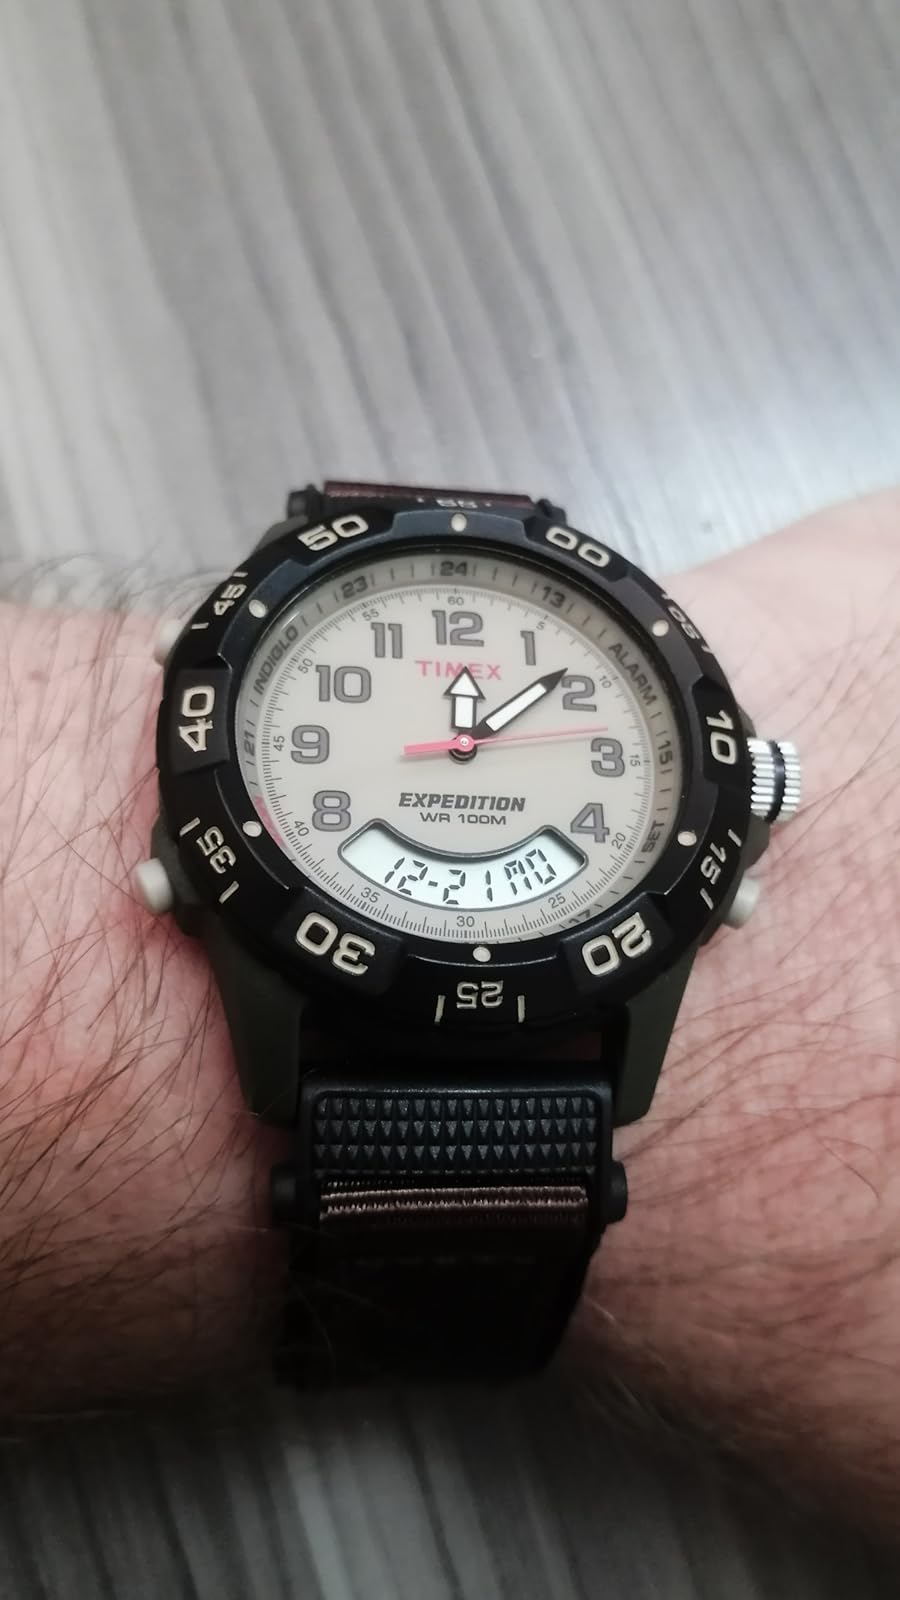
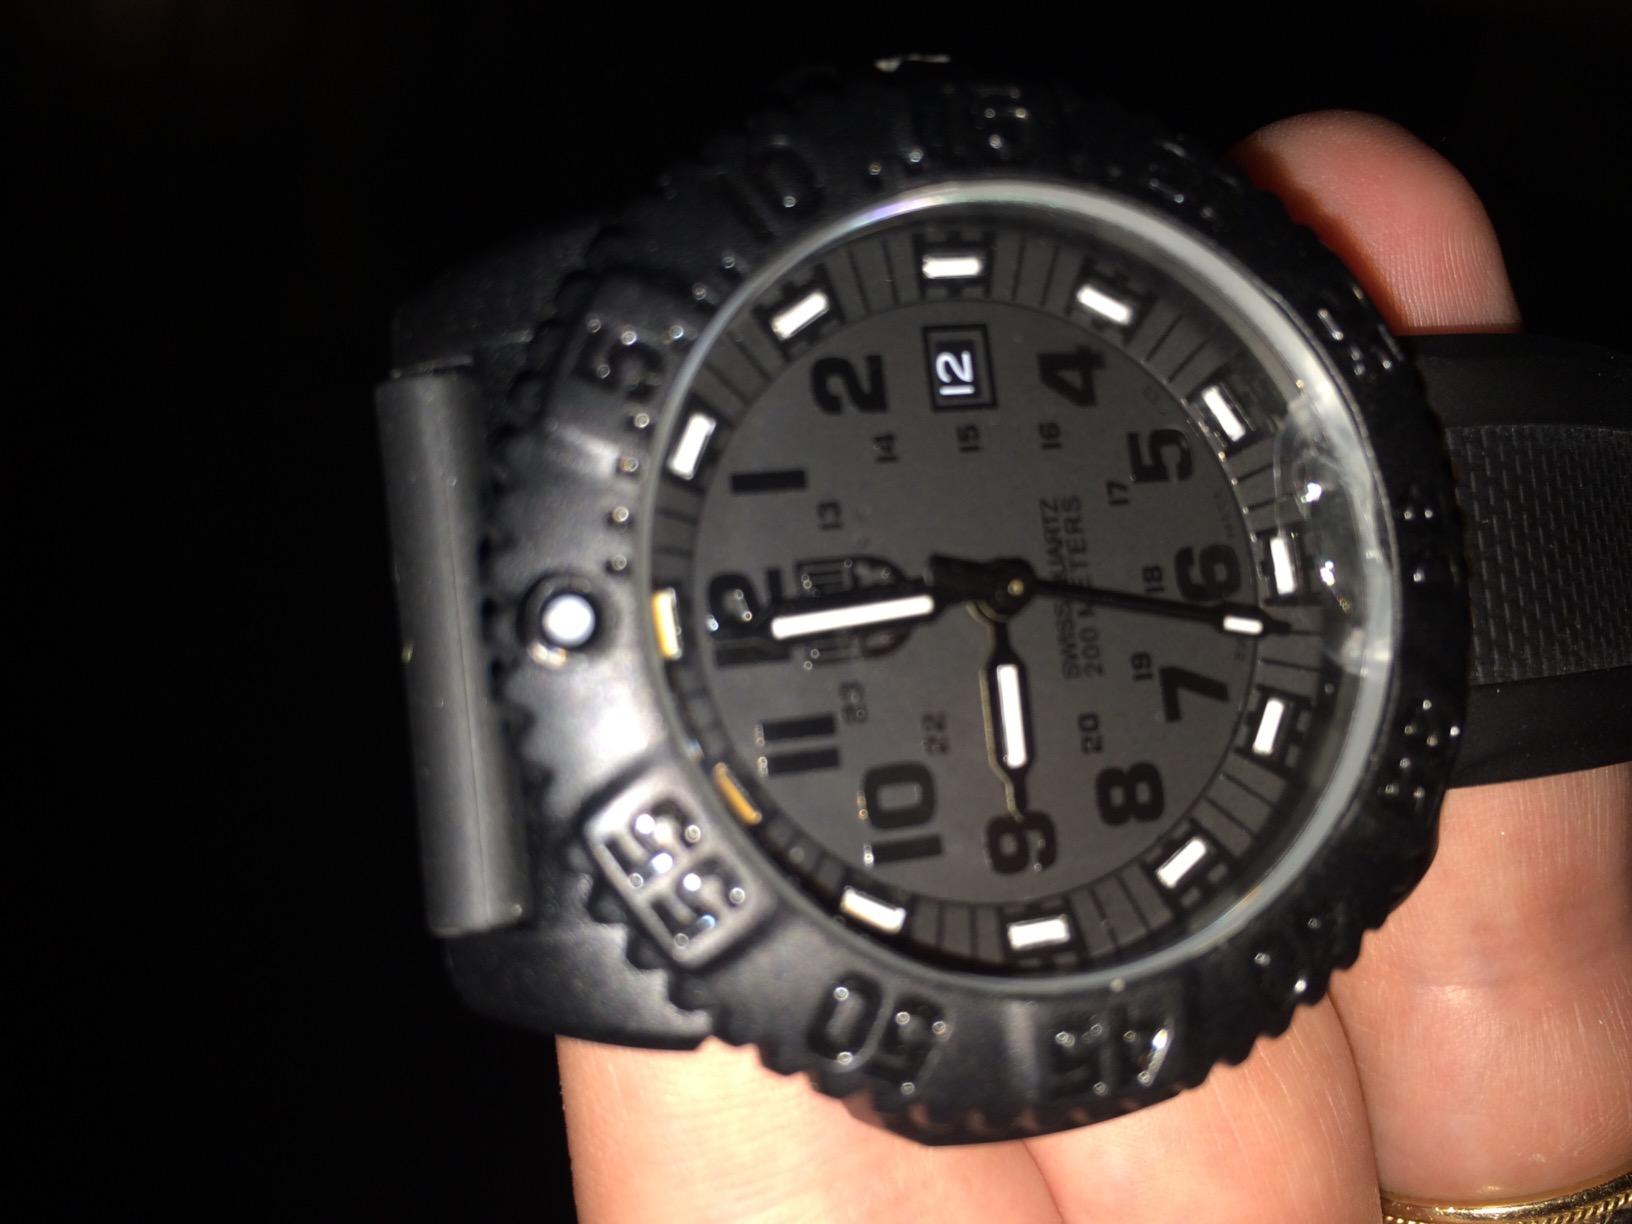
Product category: accessories_watch
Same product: no